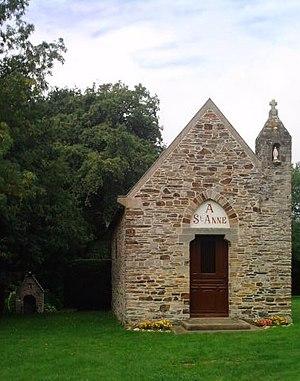
Chapelle Sainte Anne, commune de Sainte-Anne sur Vilaine (35390),
Sainte-Anne-sur-Vilaine est une commune française située dans le département d'Ille-et-Vilaine en région Bretagne. Elle fait partie du canton de Bain de Bretagne et de l’arrondissement de Redon.